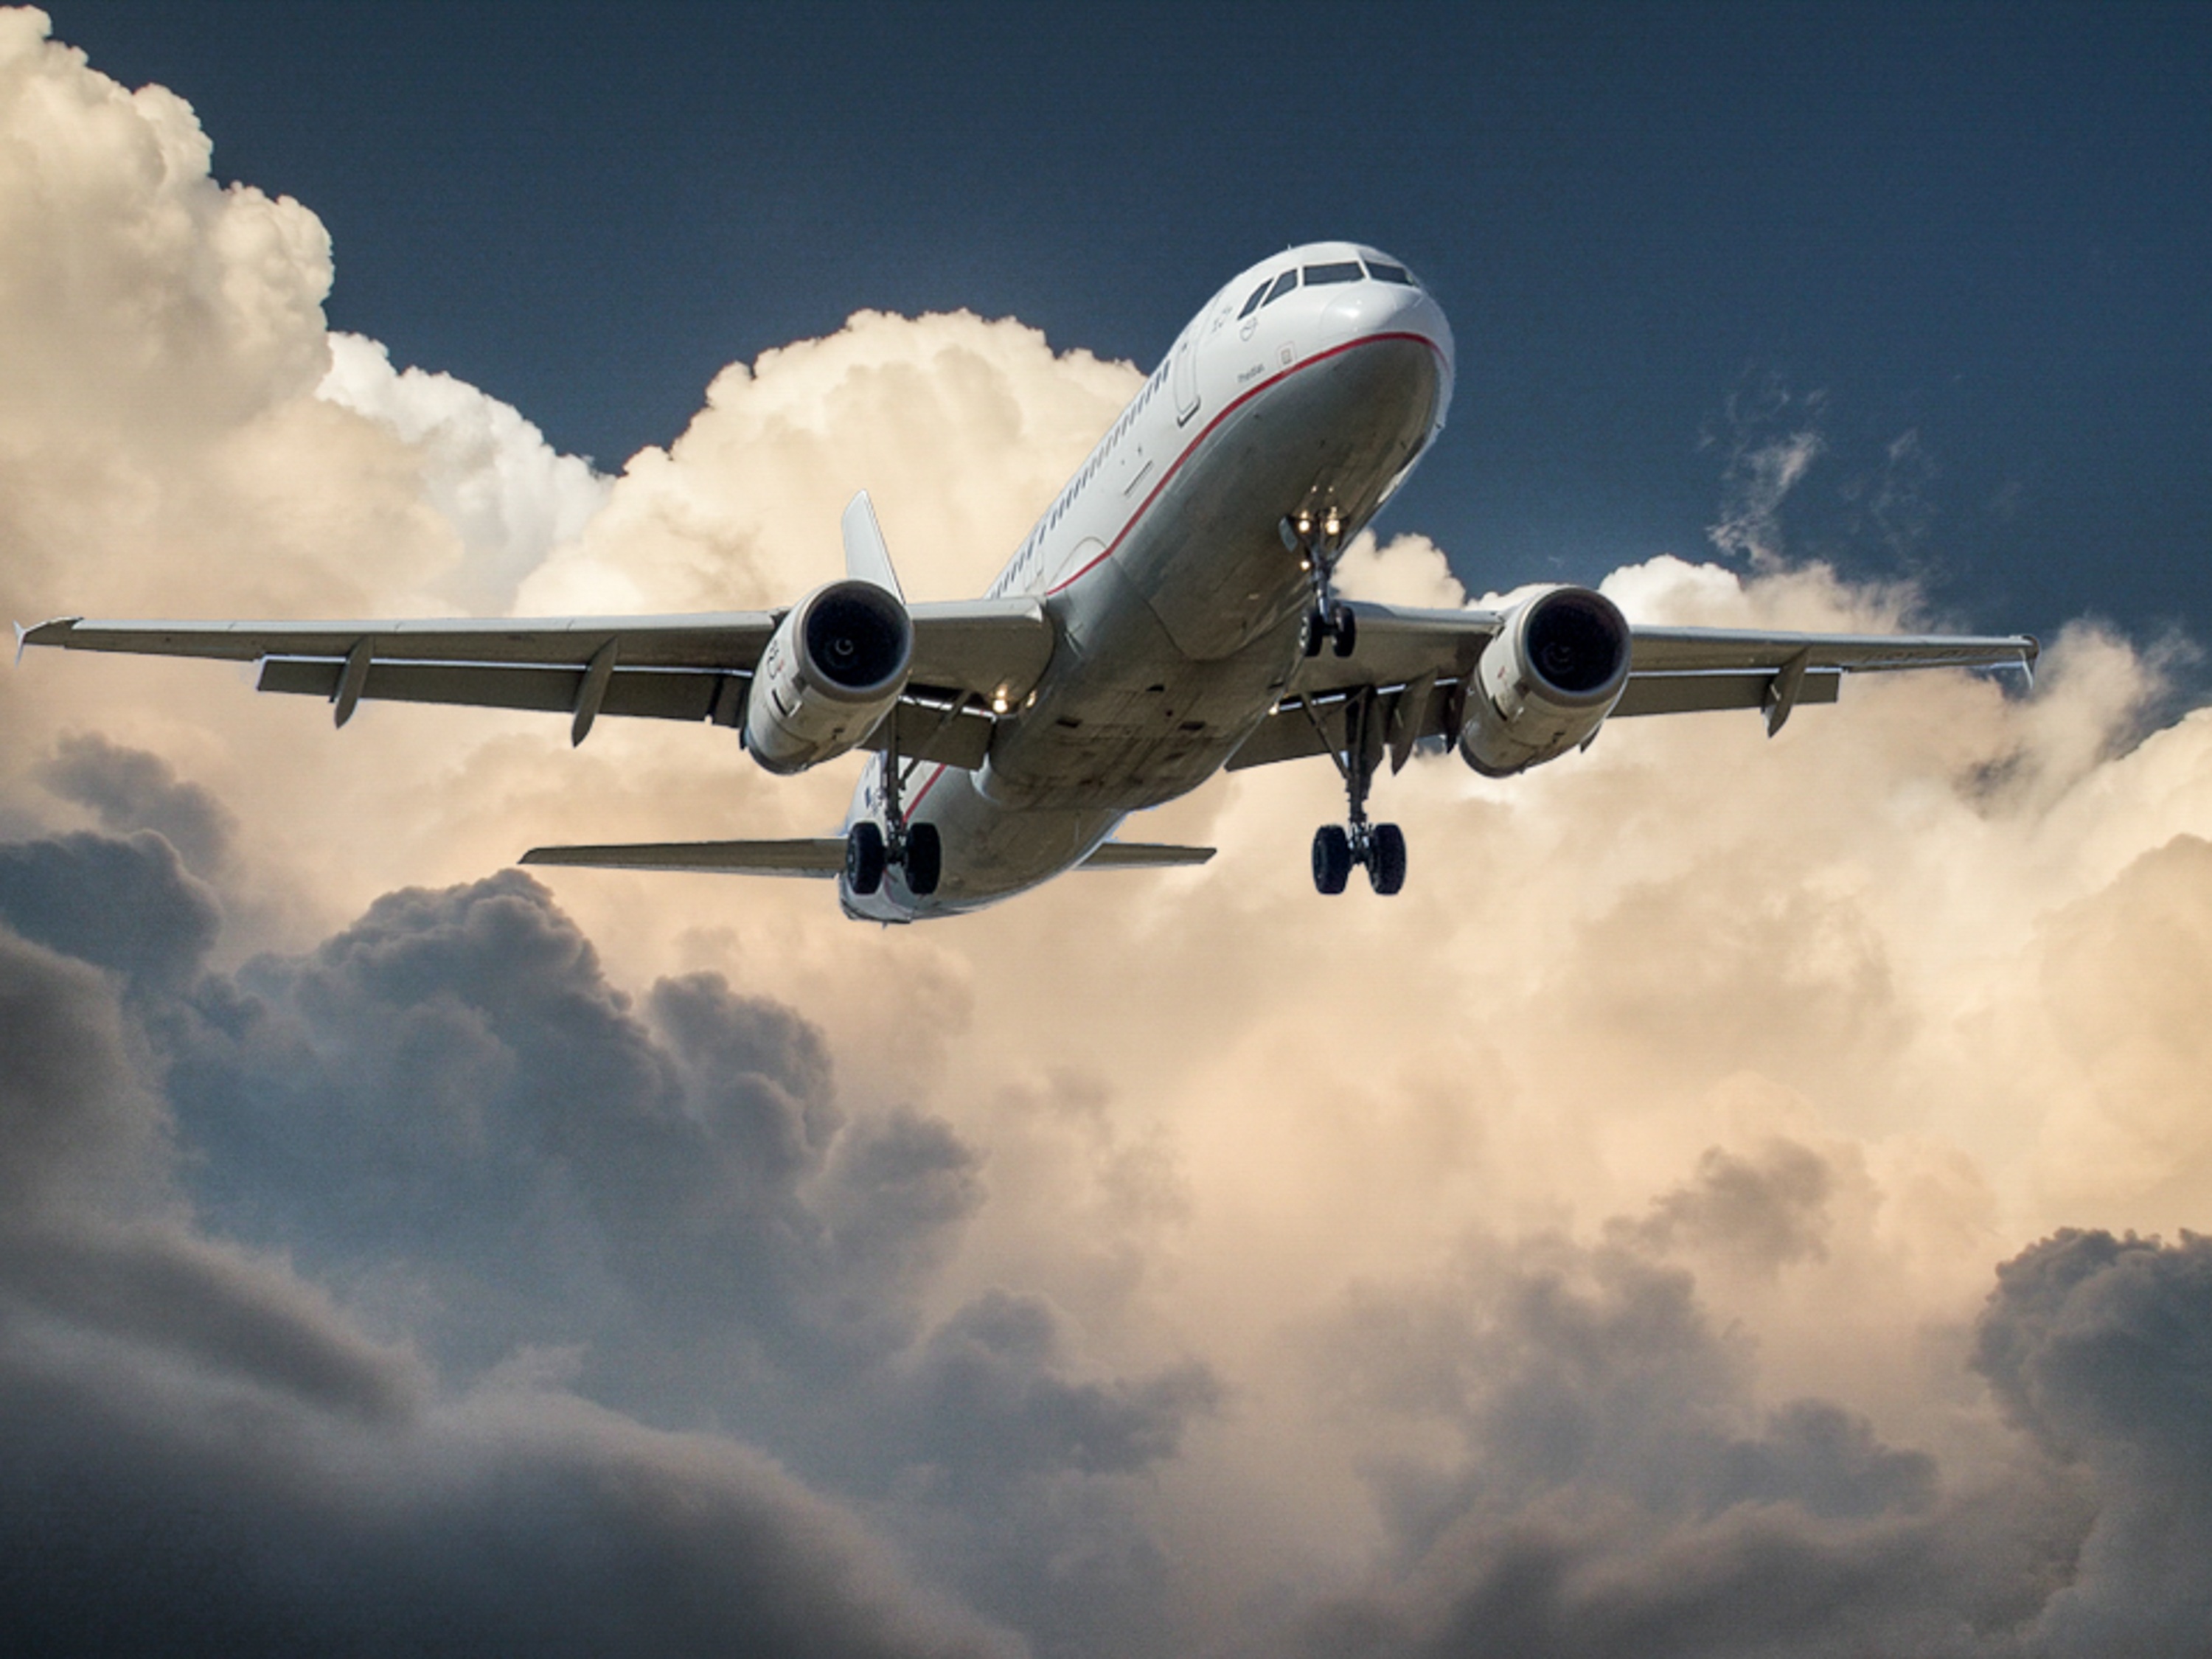
wing, cloud, airplane, aircraft, jet, vehicle, airline, aviation, flight, airliner, airbus, landing, boeing, takeoff, air force, jet aircraft, airbus a330, boeing 787 dreamliner, boeing 777, boeing 767, air travel, boeing 757, atmosphere of earth, wide body aircraft, narrow body aircraft, aerospace engineering